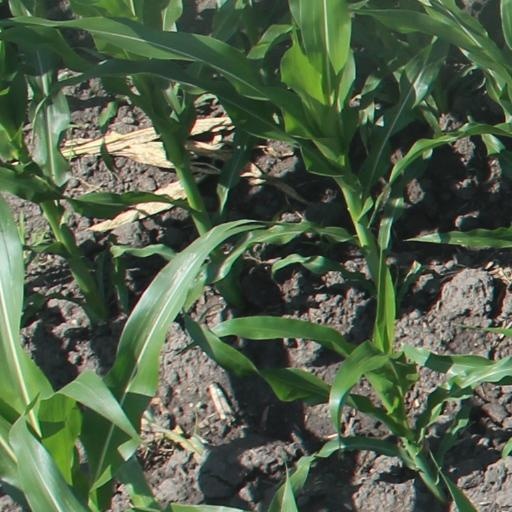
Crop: maize; corn